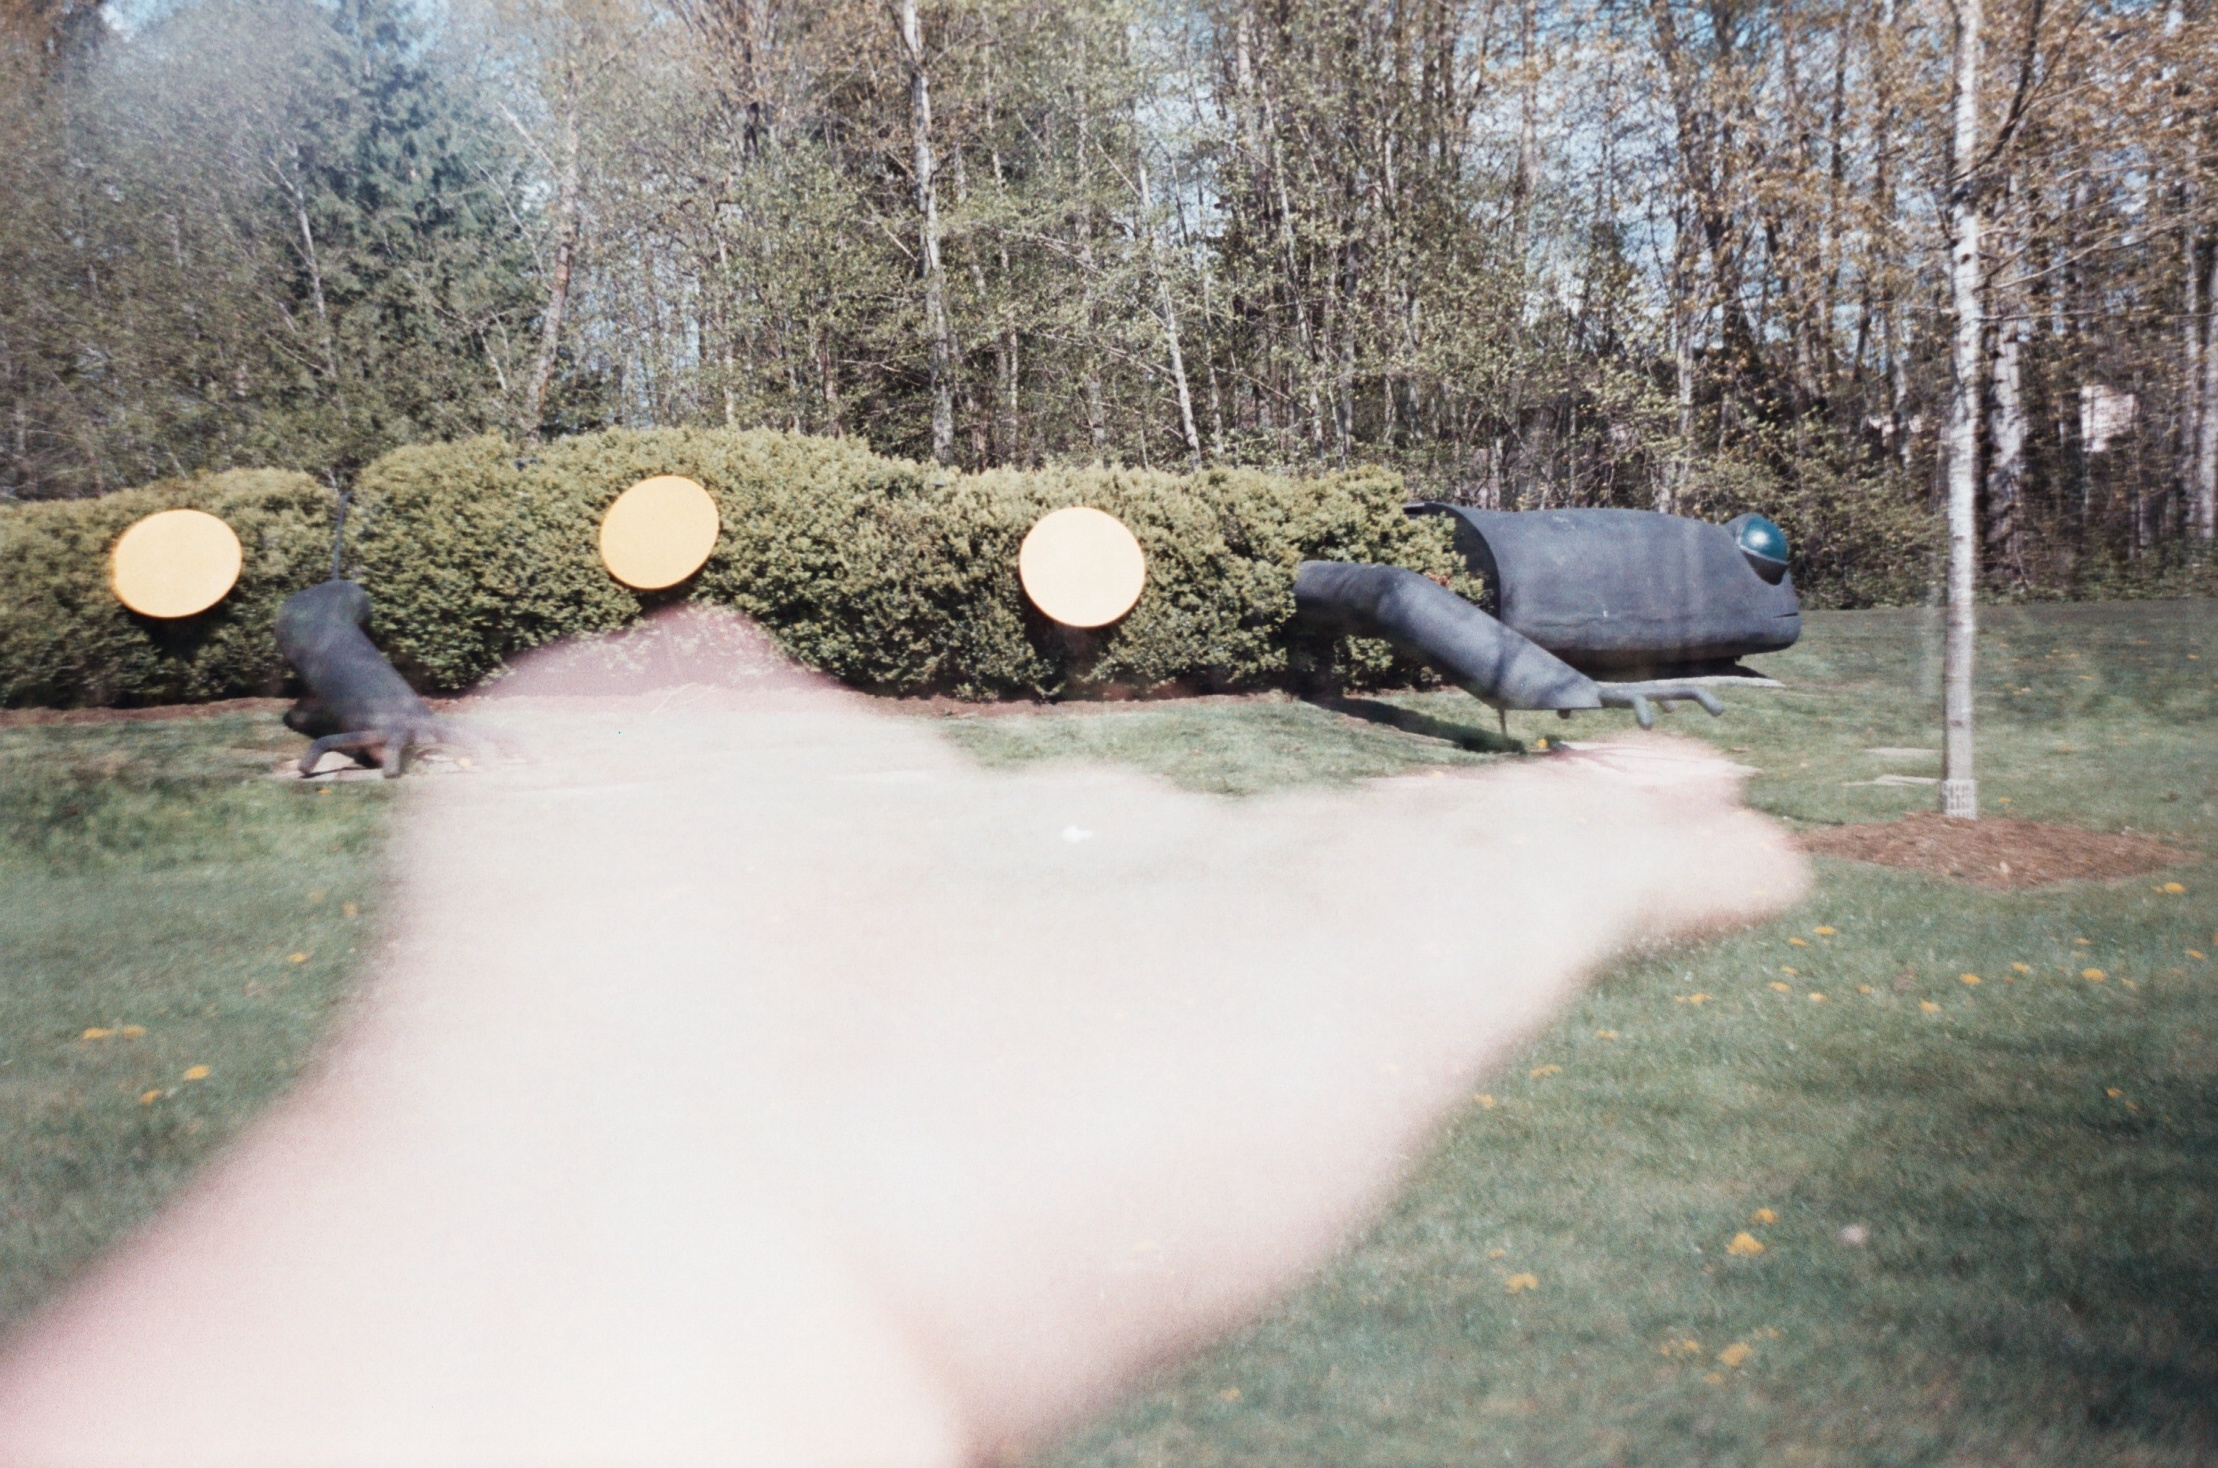
hand, grass, snow, plastic, film, backyard, homemade, lizard, kodak, expired, lomo, doubleexposure, test, expiredfilm, smena8m, testroll, smena, kodakprofoto100, soviet, firstroll, splitzer